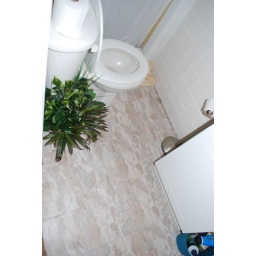
Shannon and I re-did the bathroom this past weekend. We put in a new floor and a new sink!